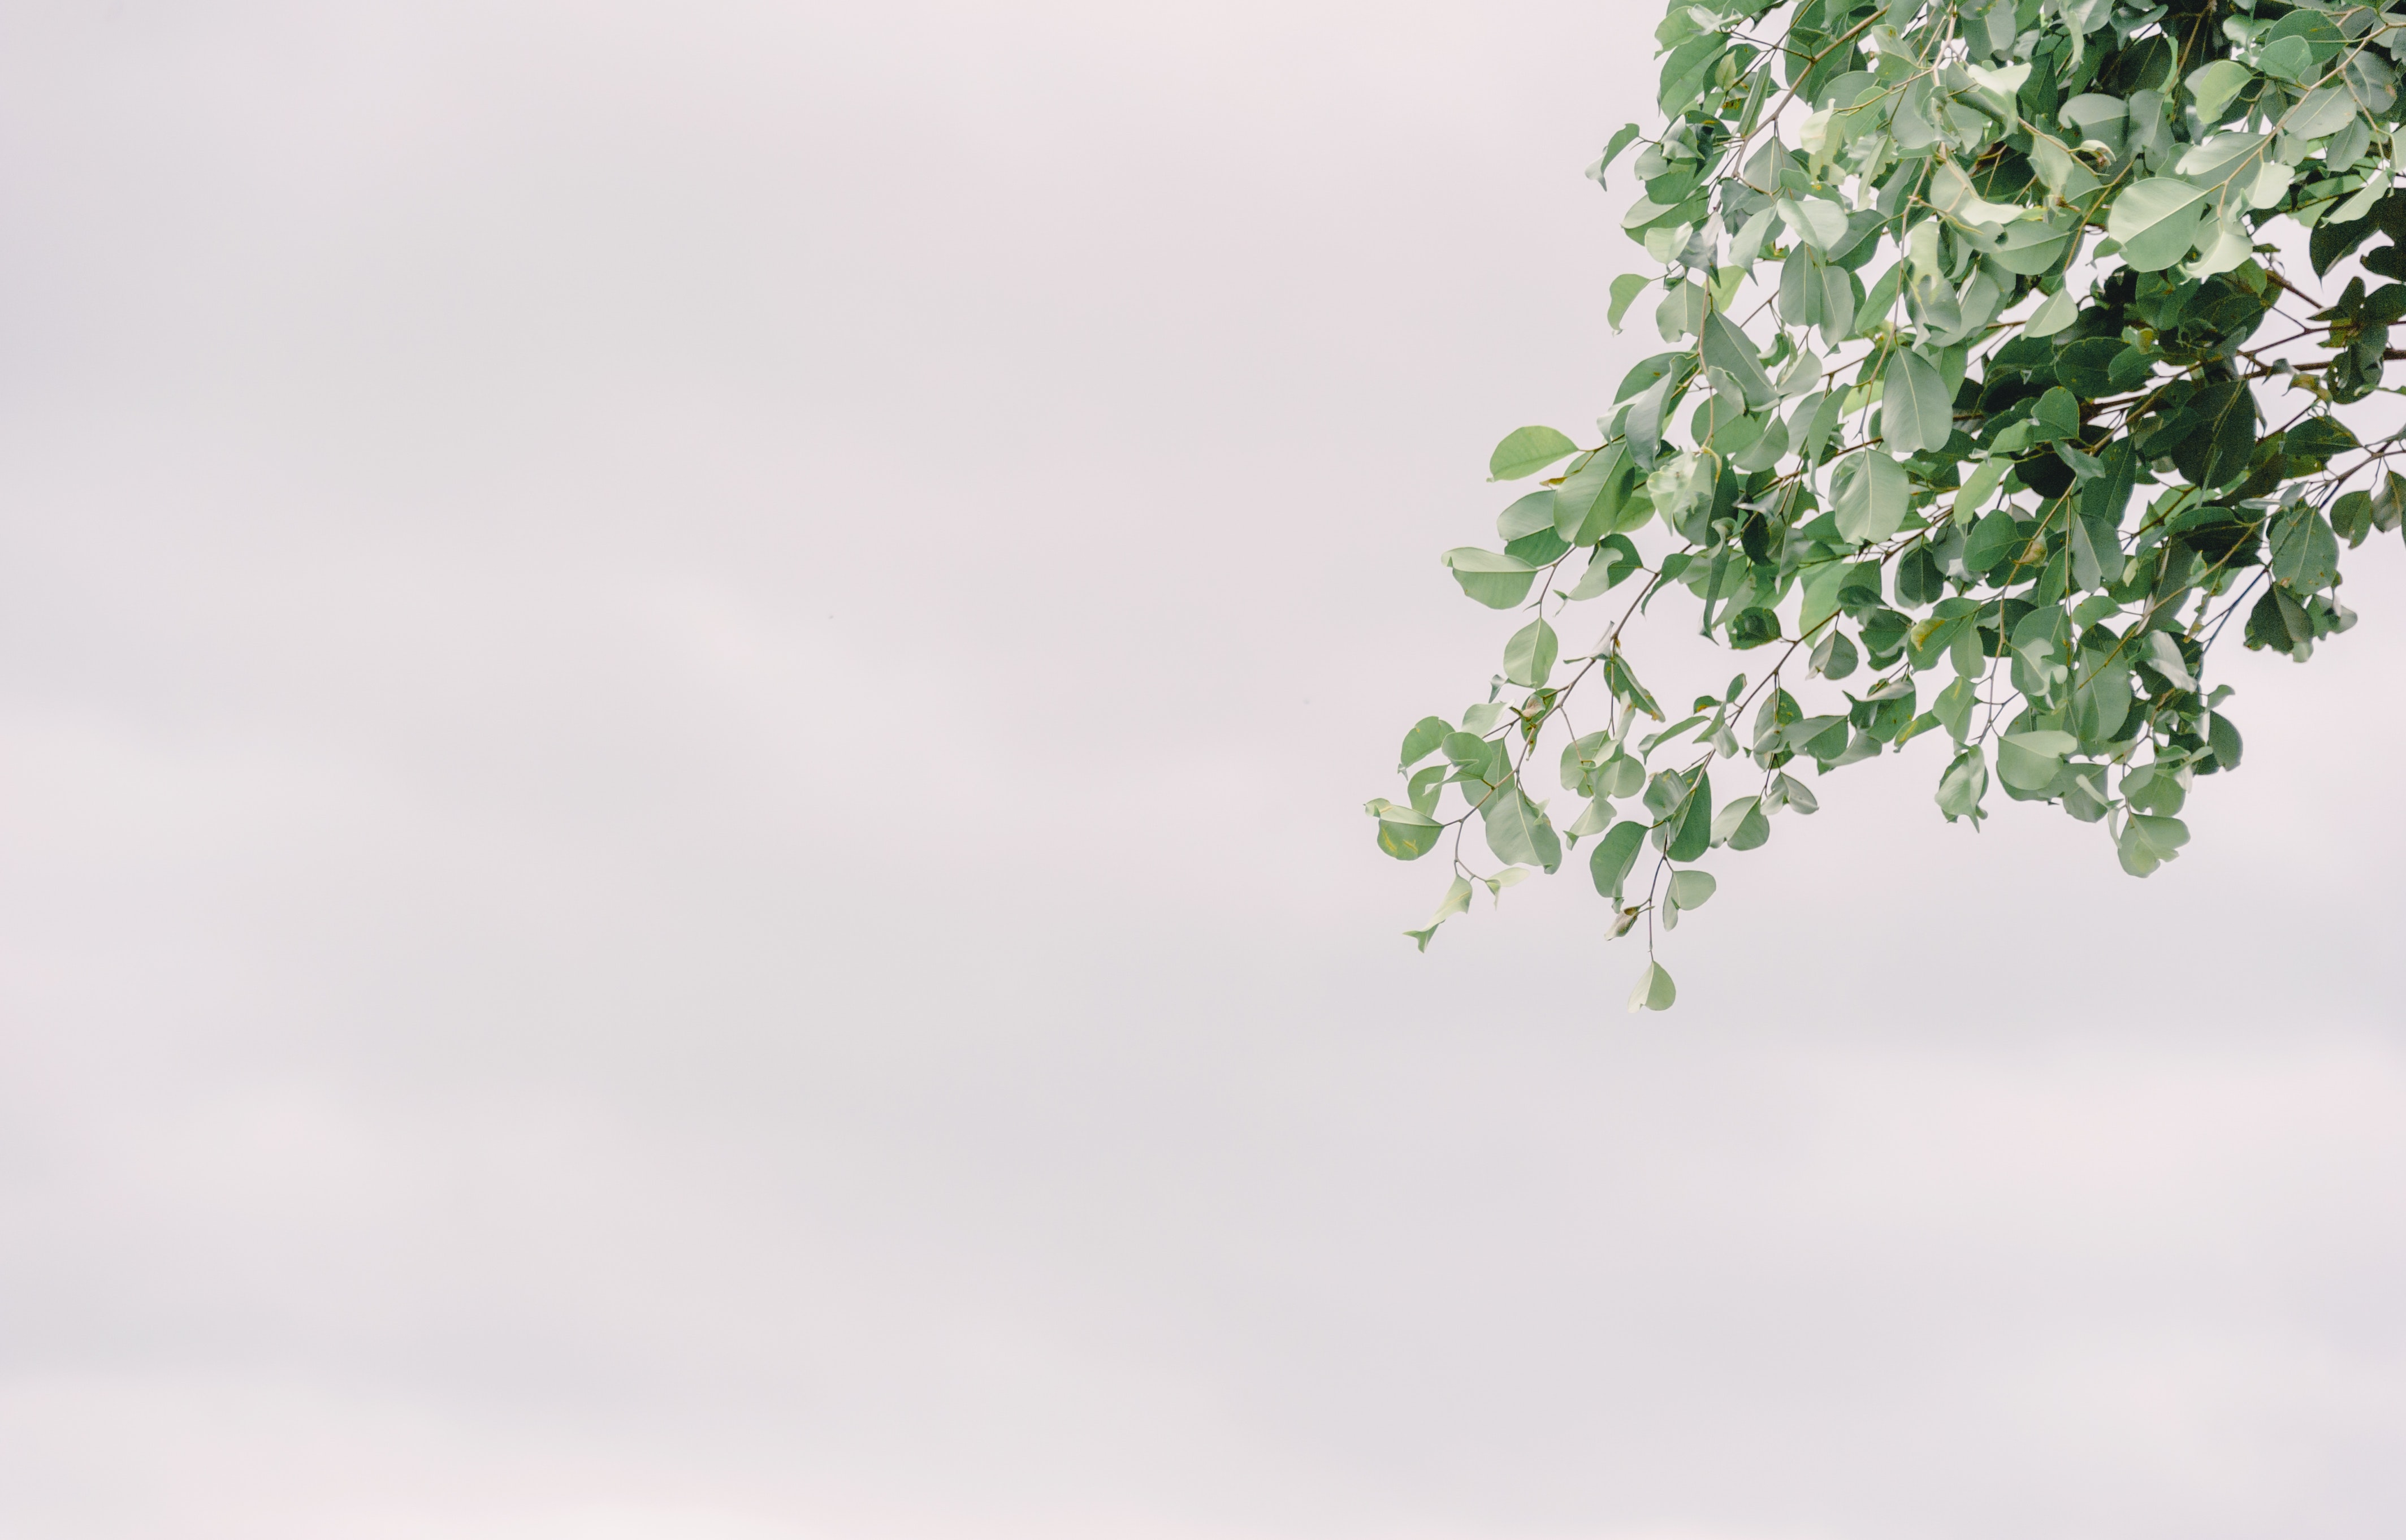
green, white, leaf, branch, tree, plant, botany, sky, flower, ivy, twig